Oliver 90

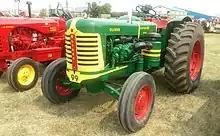
Oliver Super 99

The Oliver Super 99 was introduced in 1955. Engine options included Waukesha-Oliver six-cylinder gasoline or diesel engines, or a supercharged three-cylinder two-cycle General Motors 3-71 engine. All models had a six-speed transmission. Options included a cab and a torque converter transmission. The Super 99 was the most powerful agricultural tractor of its time, developing an estimated gross engine power. In 1958 production was transferred back to Charles City. The Super 99's price in 1958 was about $5,000.